V. K. Iya

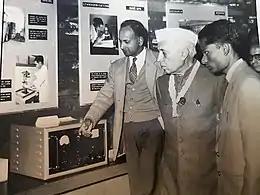
File photo: Dr V K Iya with Jawaharlal Nehru at Bhabha Atomic Research Centre, India

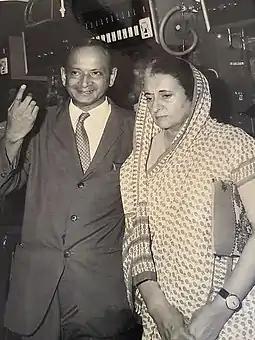
File photo: Dr V K Iya with Indira Gandhi at Bhabha Atomic Research Centre, India

Iya was personally selected by Homi J. Bhabha in Paris to join the Indian Atomic Energy Programme in 1955 and was directly put on deputation to work in the French Nuclear Laboratories at Saclay for two years. As suggested by Bhabha based on his personal association with Bertrand Goldschmidt (Commissioner, CEA, France), Iya could also study the production and separation of radioisotopes during this period.